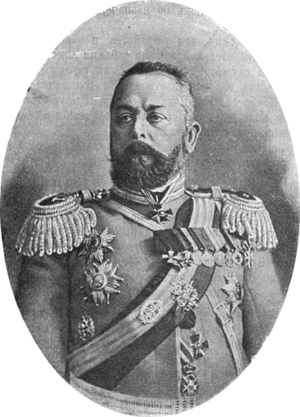
Aleksandr Vasiljevitj Samsonov
Aleksandr Vasiljevitj Samsonov var en russisk general af kavaleriet og chef for 2. arme ved starten af 1. verdenskrig.